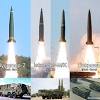
Label: Air Defense